True Detective season 3

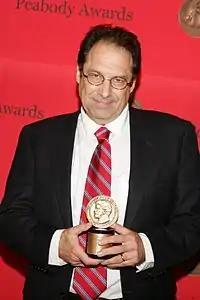
David Milch was involved in writing the anthology's third season.

In July 2016, Casey Bloys, who had succeeded Lombardo as HBO head of programming two months earlier, confirmed plans for a third season, describing "True Detective" as "a valuable franchise" and revealing that both the network and creator Pizzolatto were open to another season. In March 2017, it was revealed that David Milch had been recruited to assist Pizzolatto in preparing the third season, and that writing the first two episodes had already been completed. In June 2017, "The Tracking Board" reported that Mahershala Ali was in early discussions with HBO to play the lead role of the season. In July 2017, Bloys told reporters at the press tour of the Television Critics Association that Pizzolatto had written the third season almost in its entirety, and added "When we find a director, we'll be a go on that."